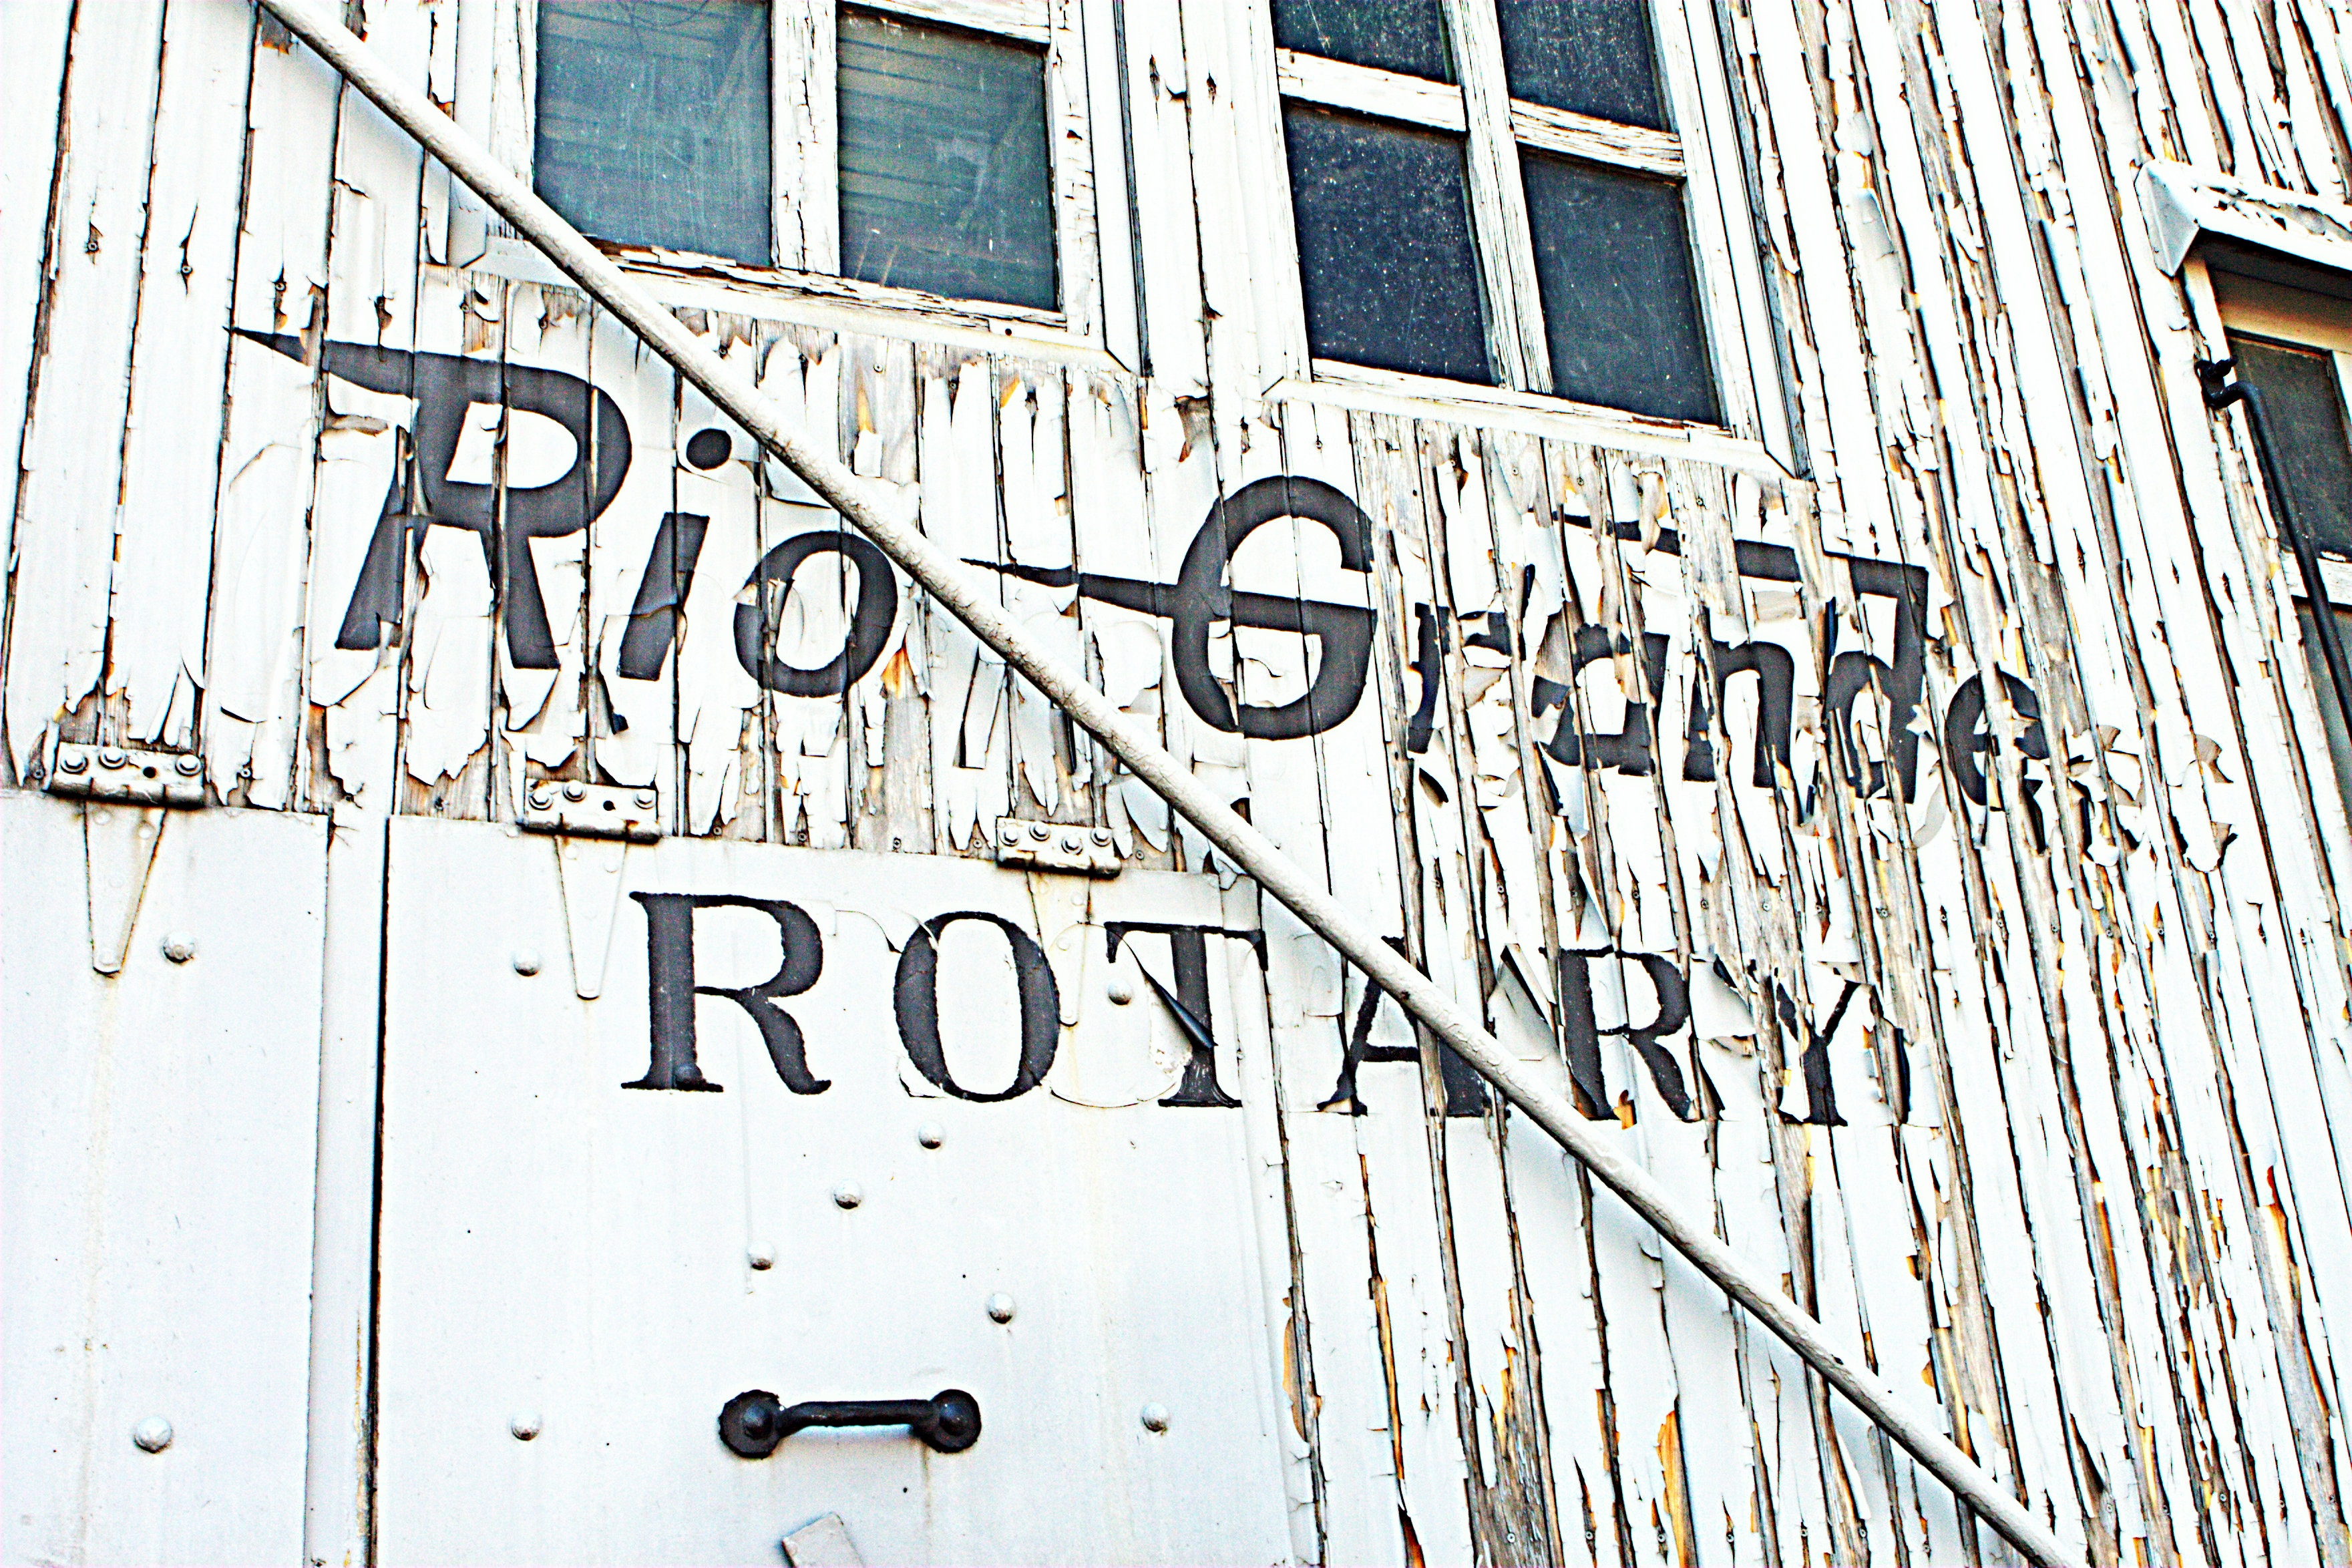
snow, winter, railway, railroad, car, vintage, antique, old, wall, train, transportation, transport, line, ancient, facade, historic, art, design, plough, neighbourhood, plow, snowplow, cumbre toltec